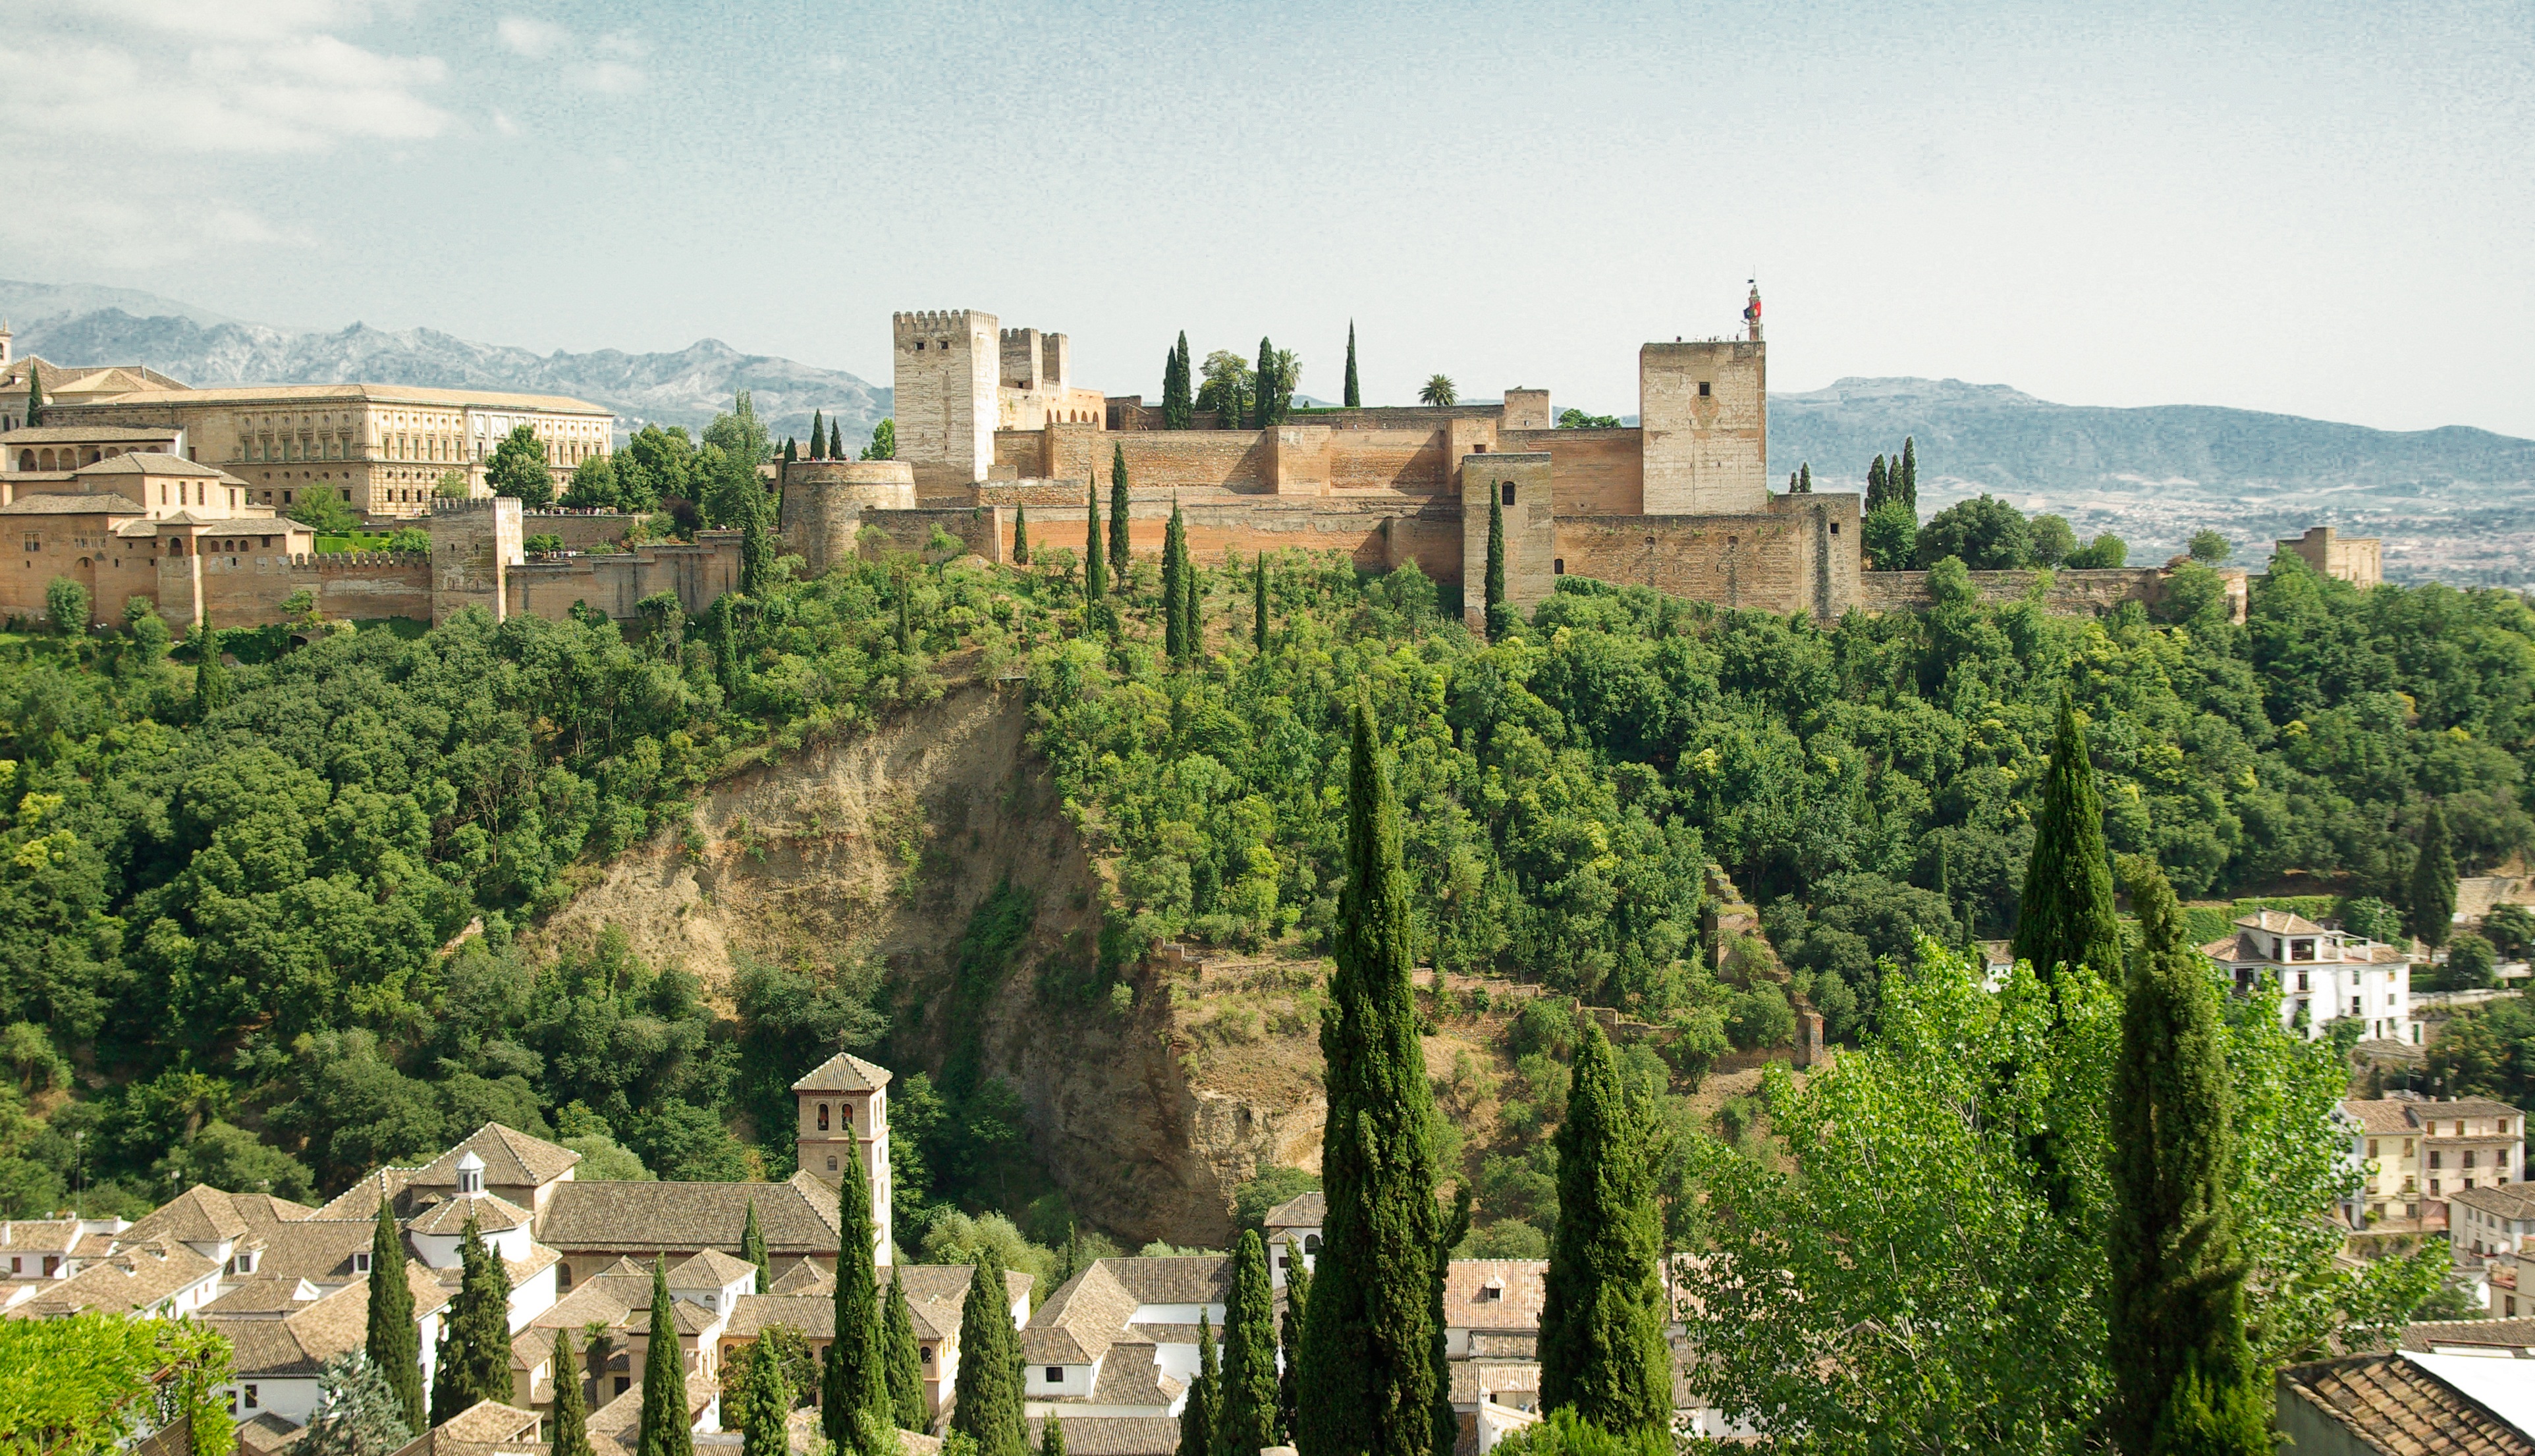
skyline, town, chateau, palace, city, cityscape, panorama, village, castle, landmark, tourism, spain, ruins, monastery, andalusia, estate, grenade, alhambra, tours, unesco world heritage site, historic site, ancient history, human settlement